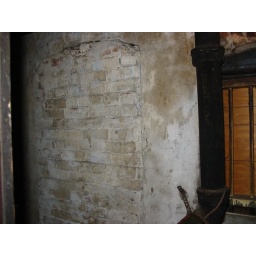
ground floor music society- fire corridor/exit- bricked in door from previous back wall